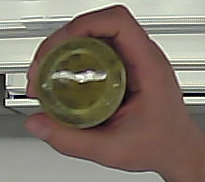
Product: barilla_pesto